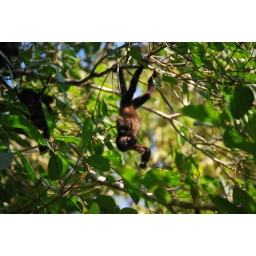
A playful howler monkey hangs from a tree near the lagoon in Gandoca, Costa Rica.